Kenton, London

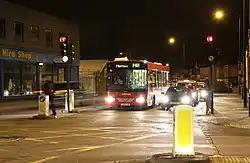
Bus H18 in Kenton Lane

From its original location near The Grange, Kenton expanded toward Wealdstone, Wembley and Stanmore after the opening of Kenton station on the Euston to Watford Junction railway in 1912 and grew into a suburb of London from the 1920s.